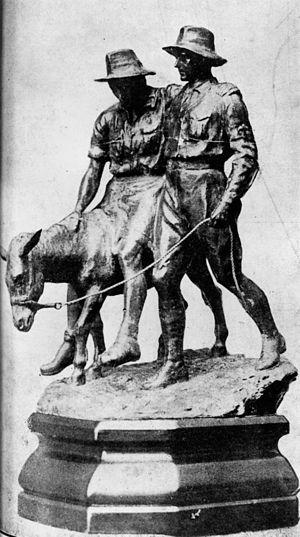
Le mateship est un idiotisme de l'anglais australien qui veut dire « fidélité fraternelle ». Il est considéré comme un principe central de la culture de l'Australie et il y a eu tentative infructueuse d'insérer le mot mateship dans le préambule à la constitution australienne en 1999.